Rock on Top of Another Rock

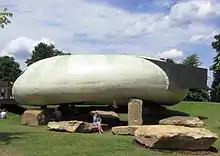
Radic's summer pavilion. "Rock on Top of Another Rock" is off the picture to the left.

Radic liked the work and commented, "A Fischli and Weiss rock is different from a Smiljan Radic rock. We are thinking about the same objects in a different way. How we put it in a space is really different. [Although] in the end, it's a rock".